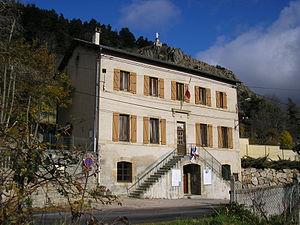
Mairie de Saint-Pierre-Eynac
Saint-Pierre-Eynac est une commune française située dans le département de la Haute-Loire en région Auvergne-Rhône-Alpes.